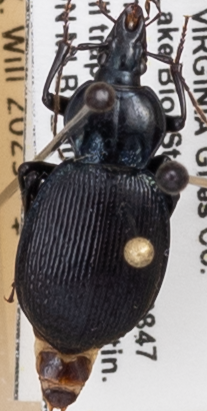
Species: Sphaeroderus stenostomus lecontei
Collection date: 2022-06-14
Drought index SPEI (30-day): -0.03
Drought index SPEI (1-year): -1.01
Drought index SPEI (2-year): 0.1